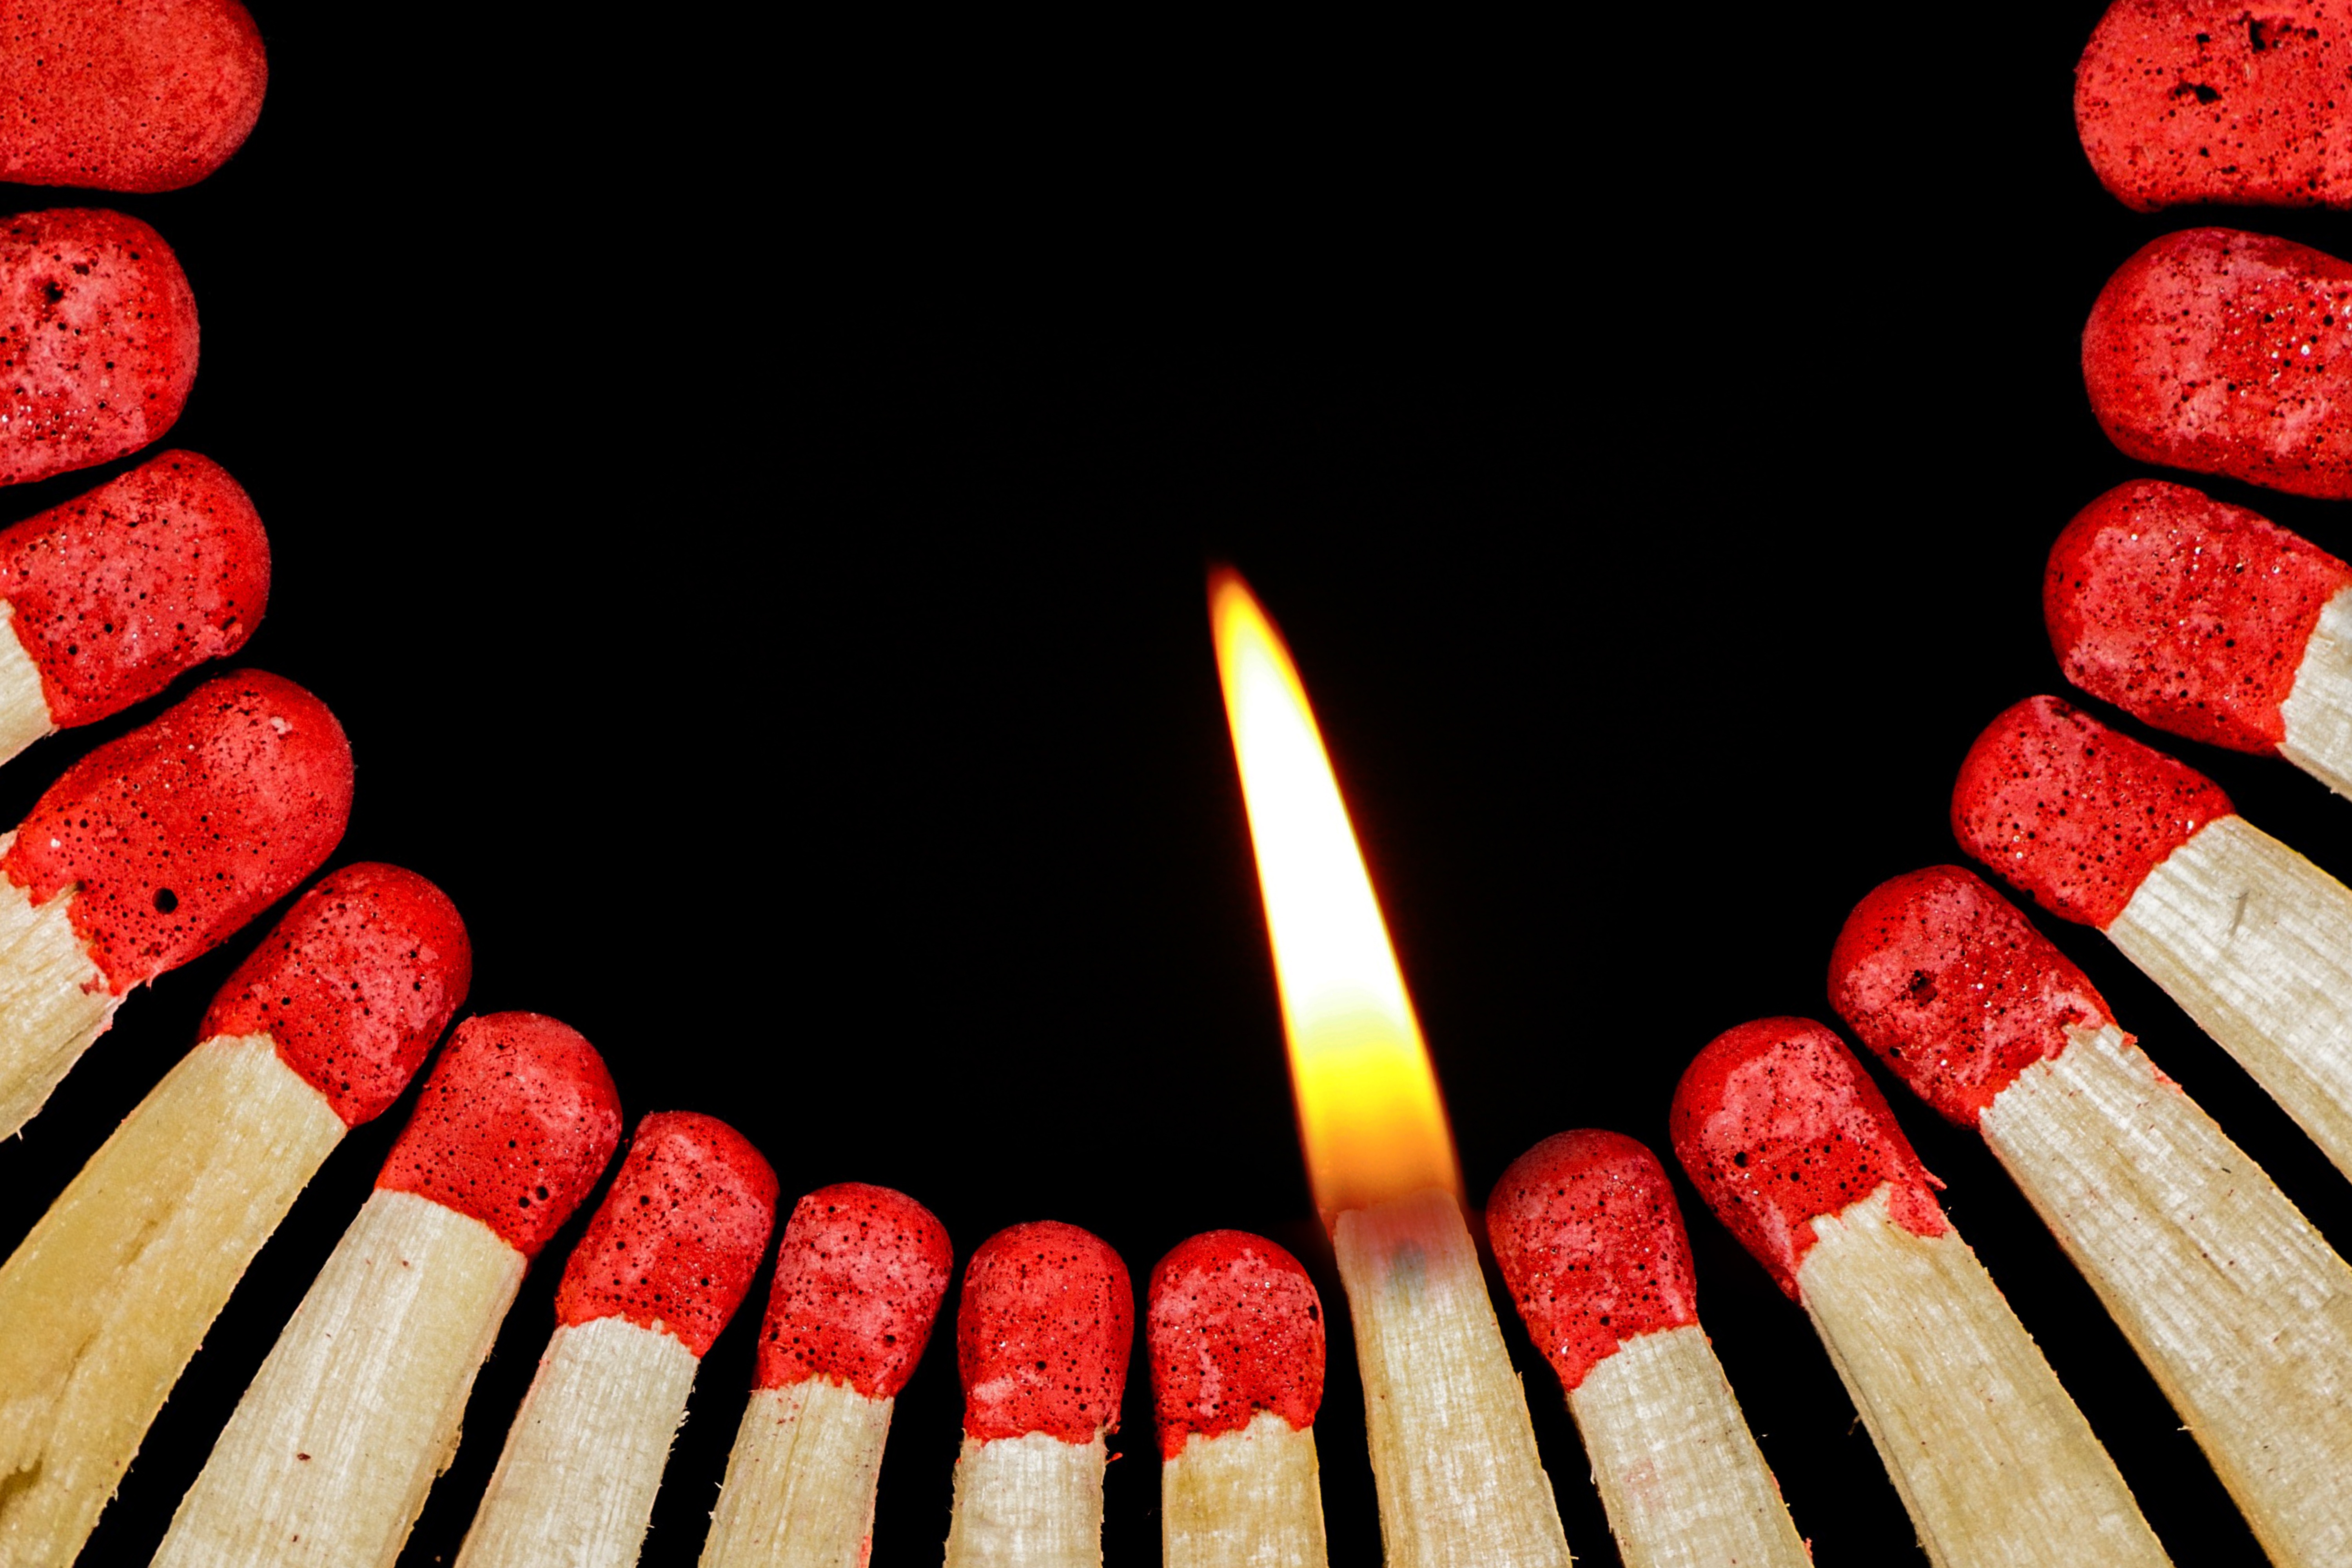
wood, red, color, macro, flame, fire, black, close, lip, burn, lighter, close up, new, match, organ, sticks, matches, sulfur, macro photography, ignition, datailaufnahme, macro photo, match head, unverbrannt